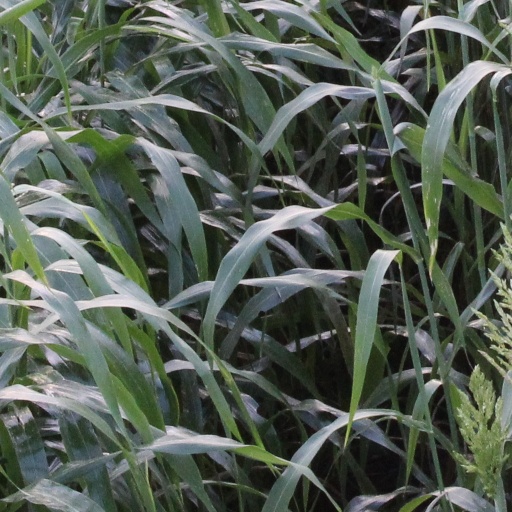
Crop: sorghum